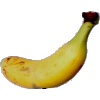
Label: banana_lady_finger